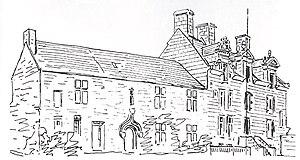
Dessin du manoir de Penhoat en Saint-Frégant (manoir disparu de nos jours).
Saint-Frégant [sɛ̃fʁegɑ̃] est une commune du département du Finistère, dans la région Bretagne, en France.